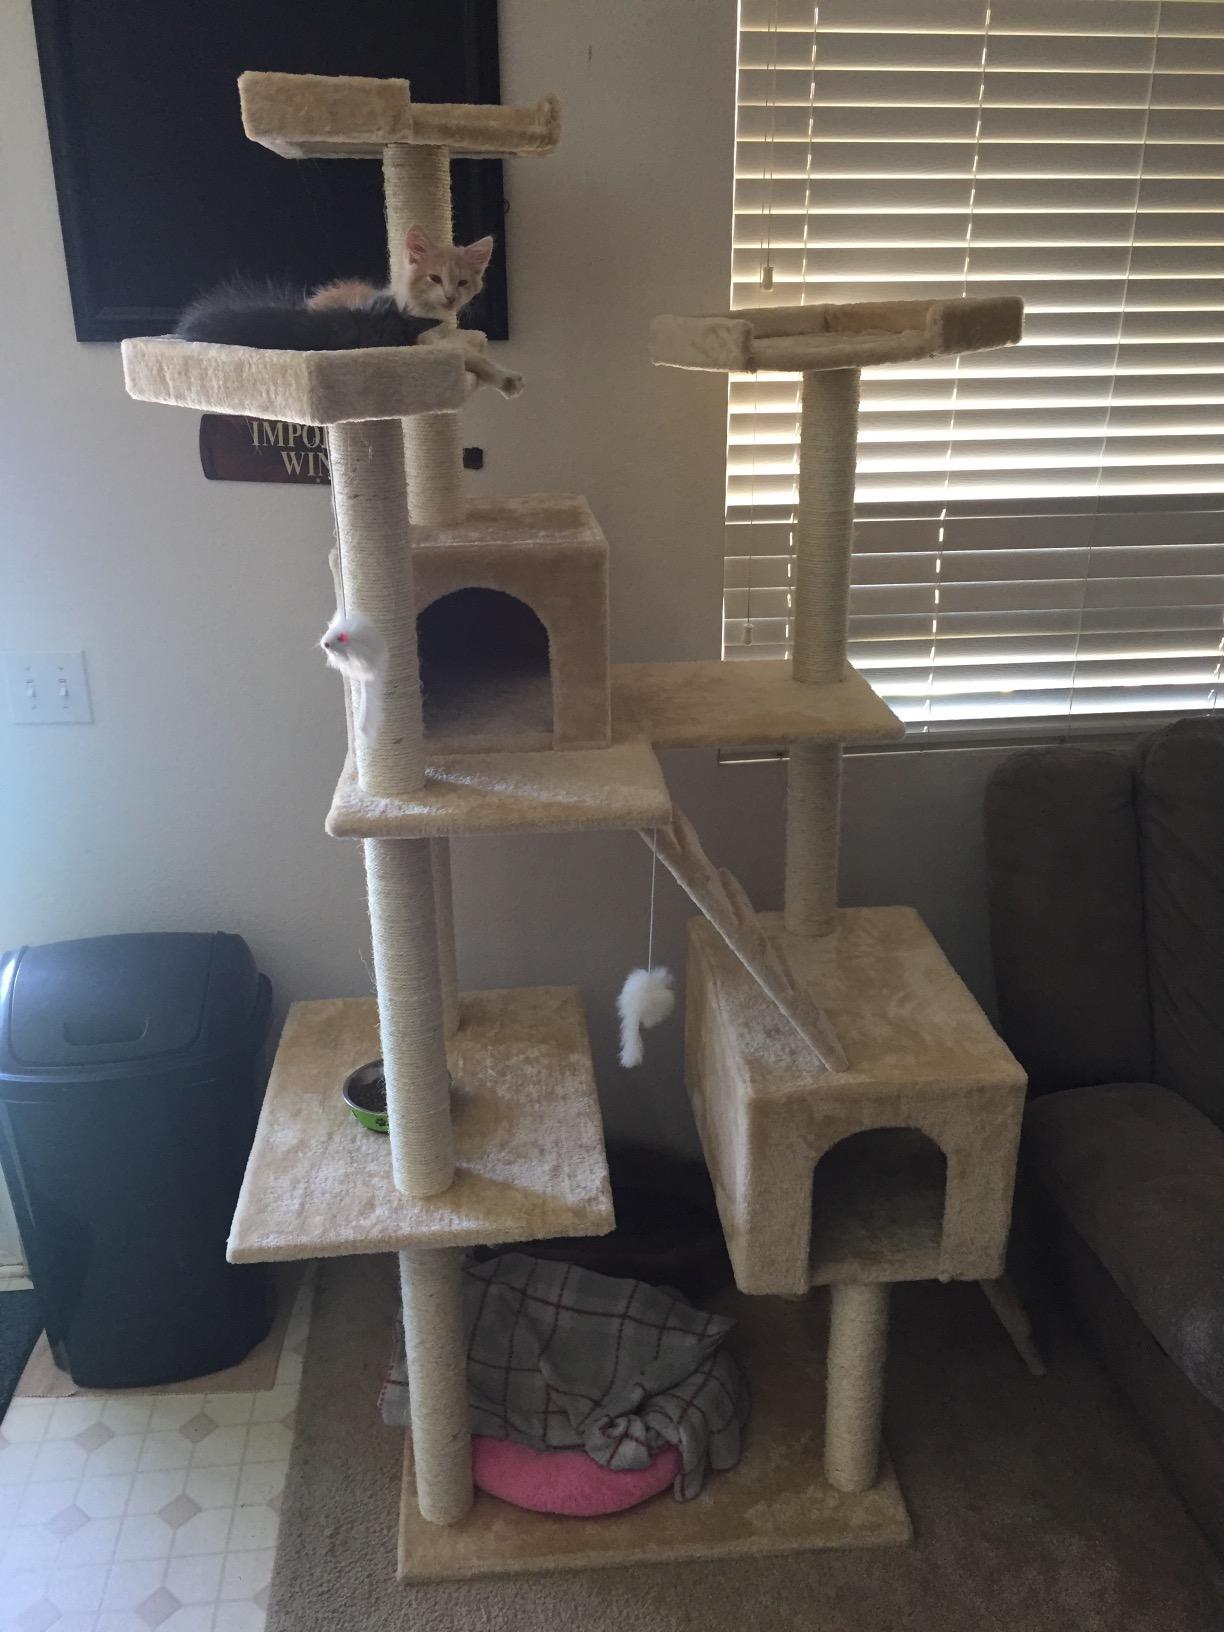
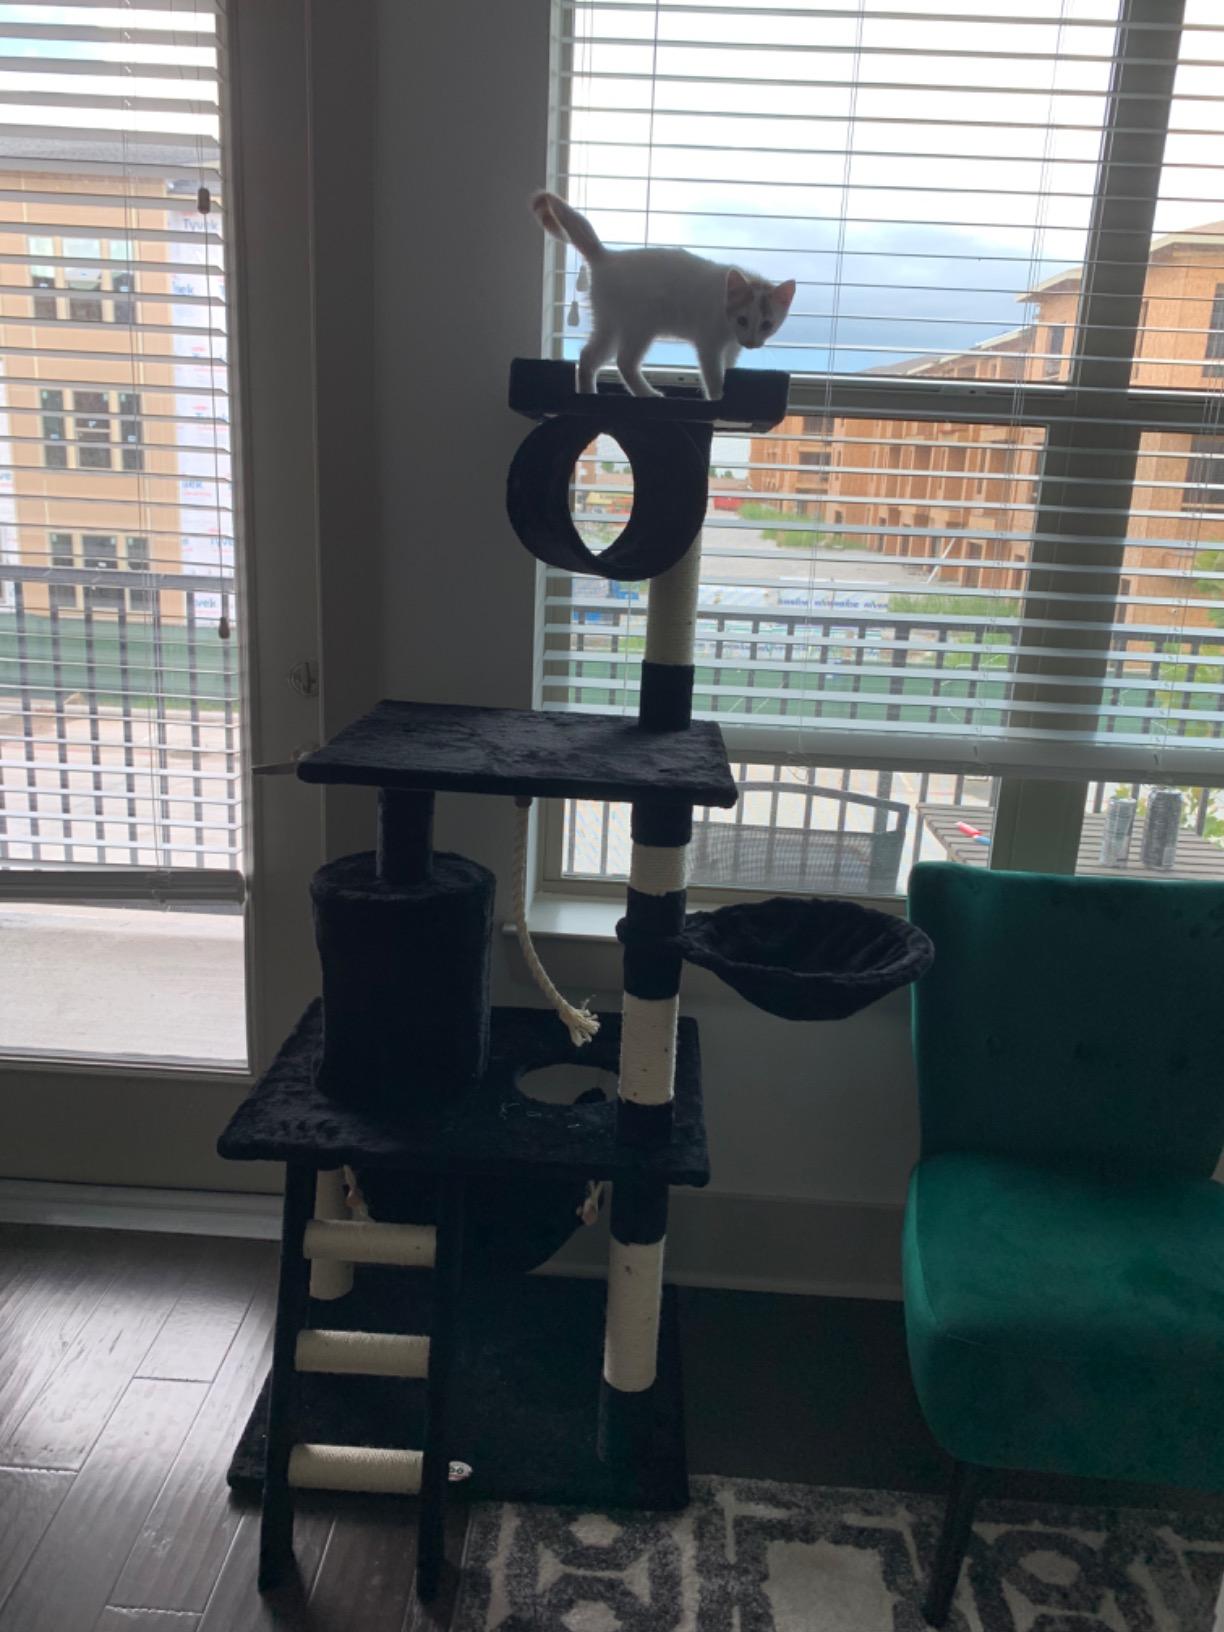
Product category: items_cat tree
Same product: no